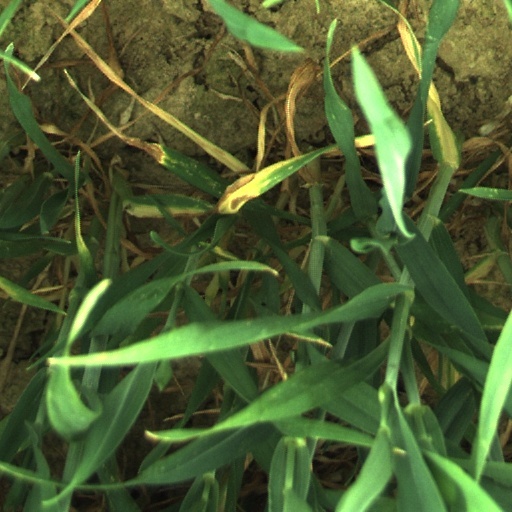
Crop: wheat